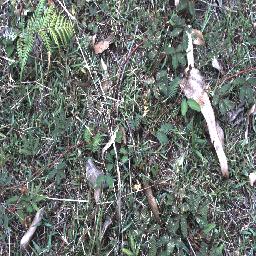
Label: negative